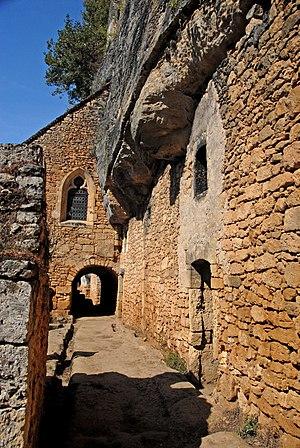
L'abri de la Madeleine est un abri sous roche situé dans la commune de Tursac en Dordogne, dans la vallée de la Vézère, qui est principalement connu en tant que gisement archéologique paléolithique.
Cet article recense les monuments historiques de l'arrondissement de Sarlat-la-Canéda, dans le département de la Dordogne, en France.